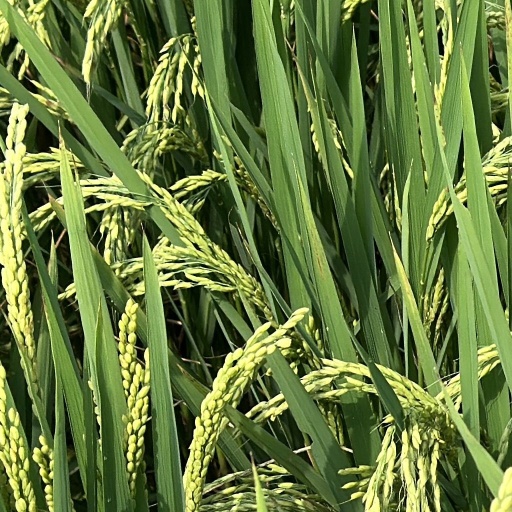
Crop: rice